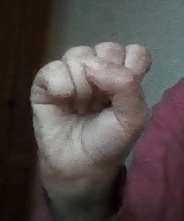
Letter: saad